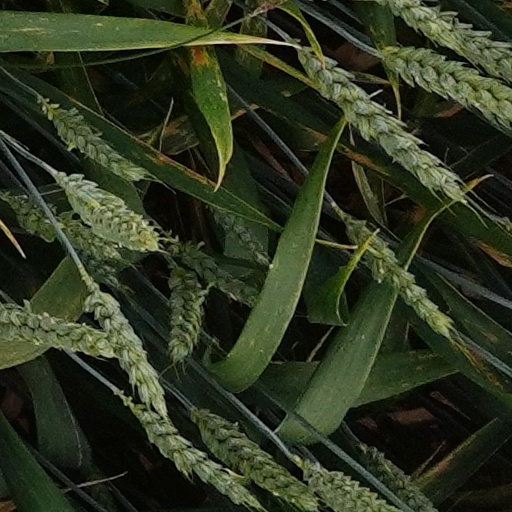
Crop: wheat